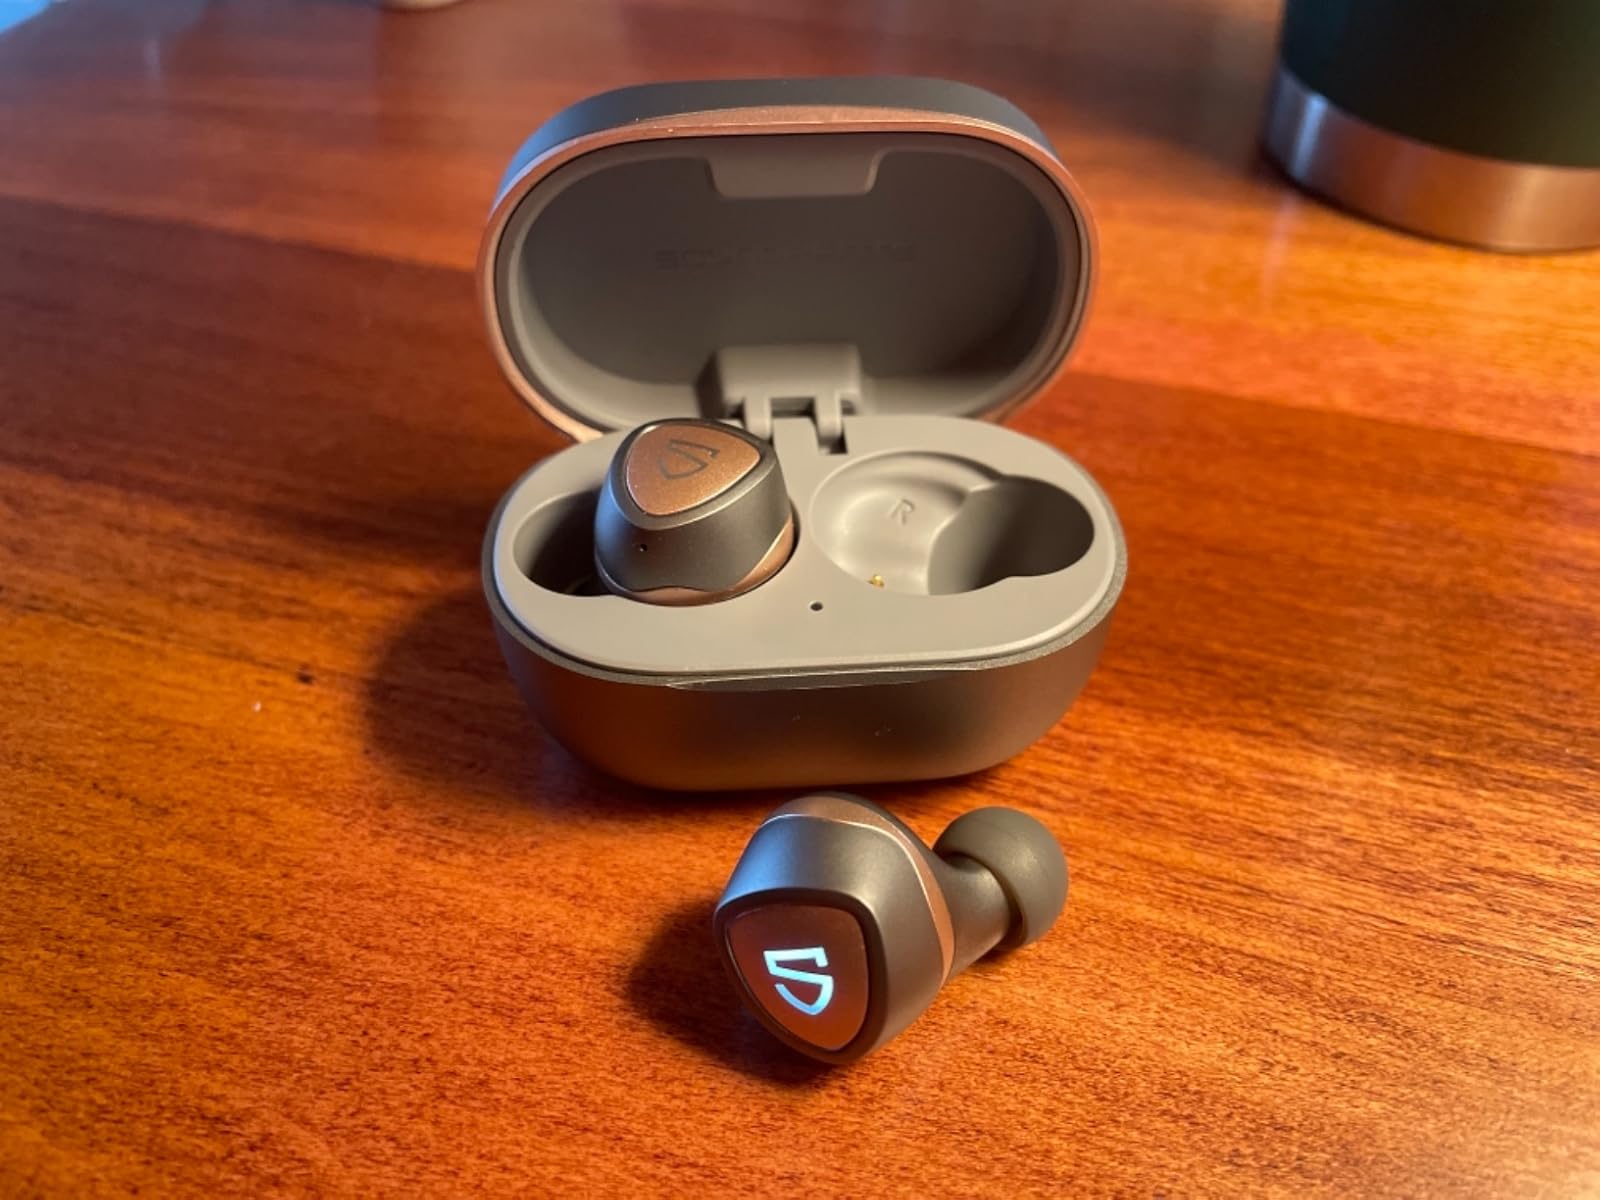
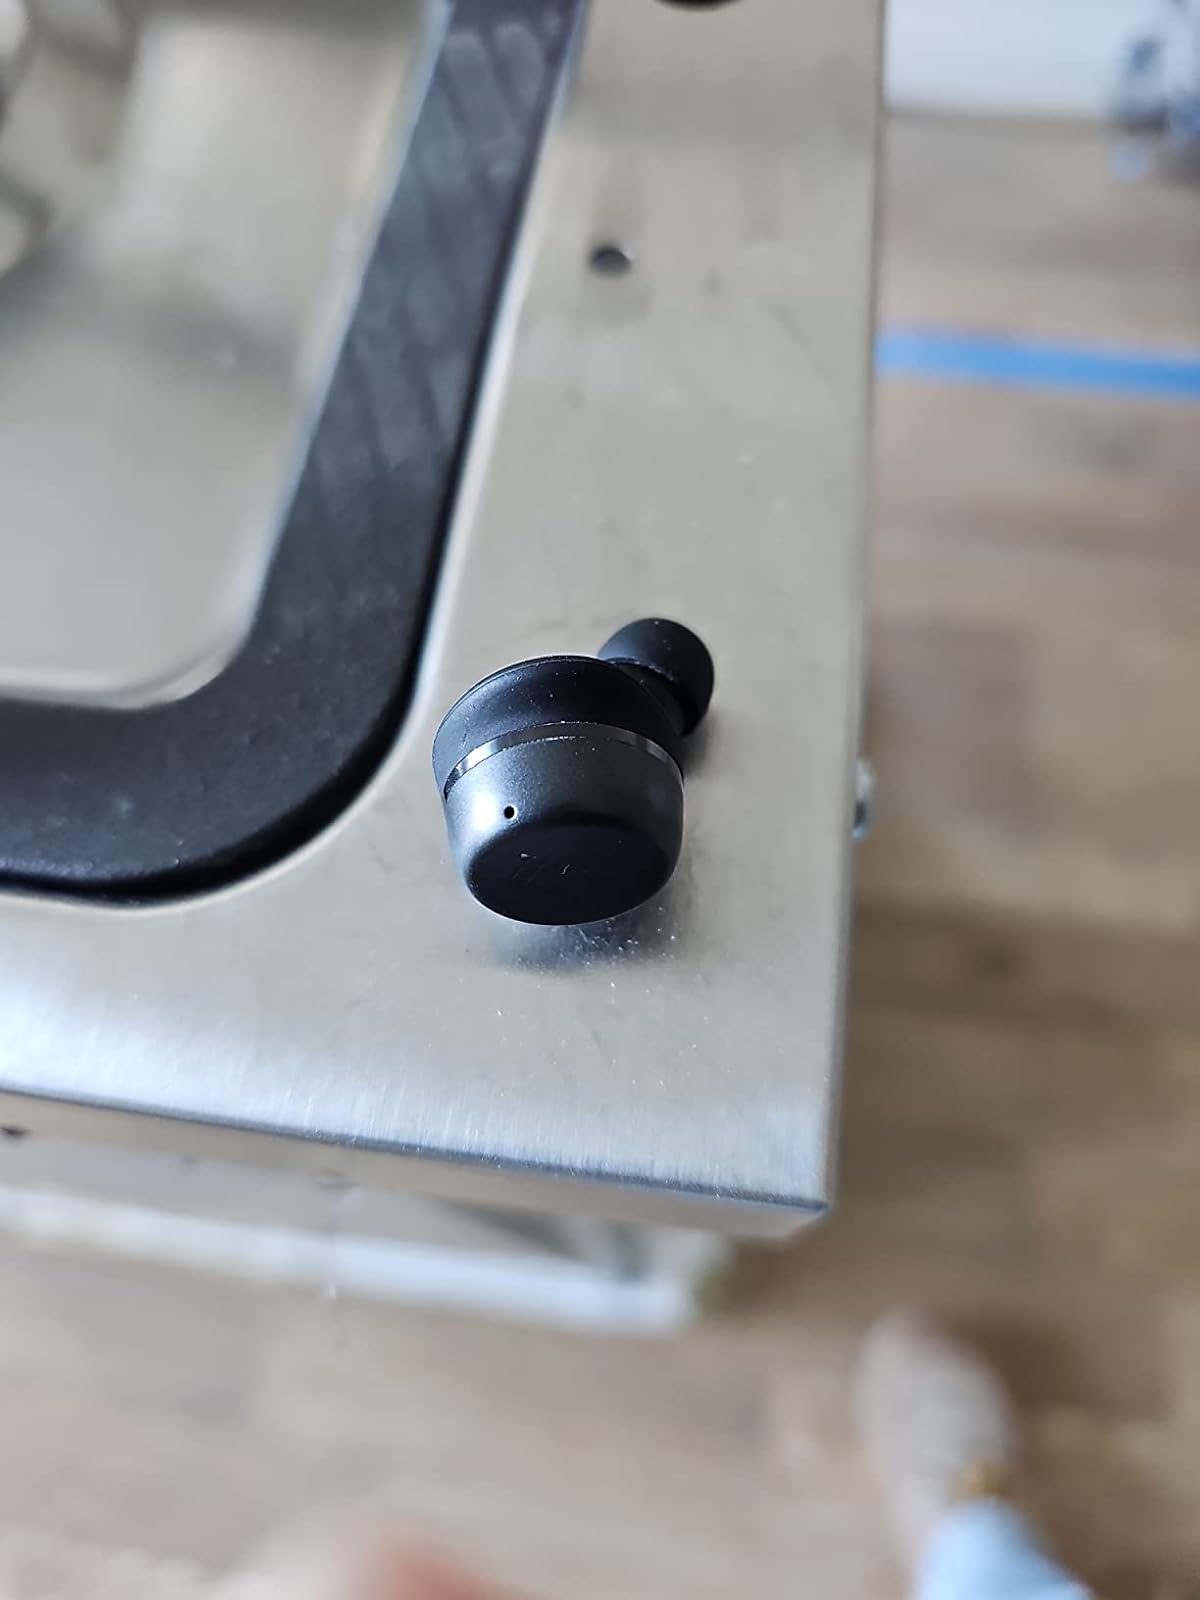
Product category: earbuds
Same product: no